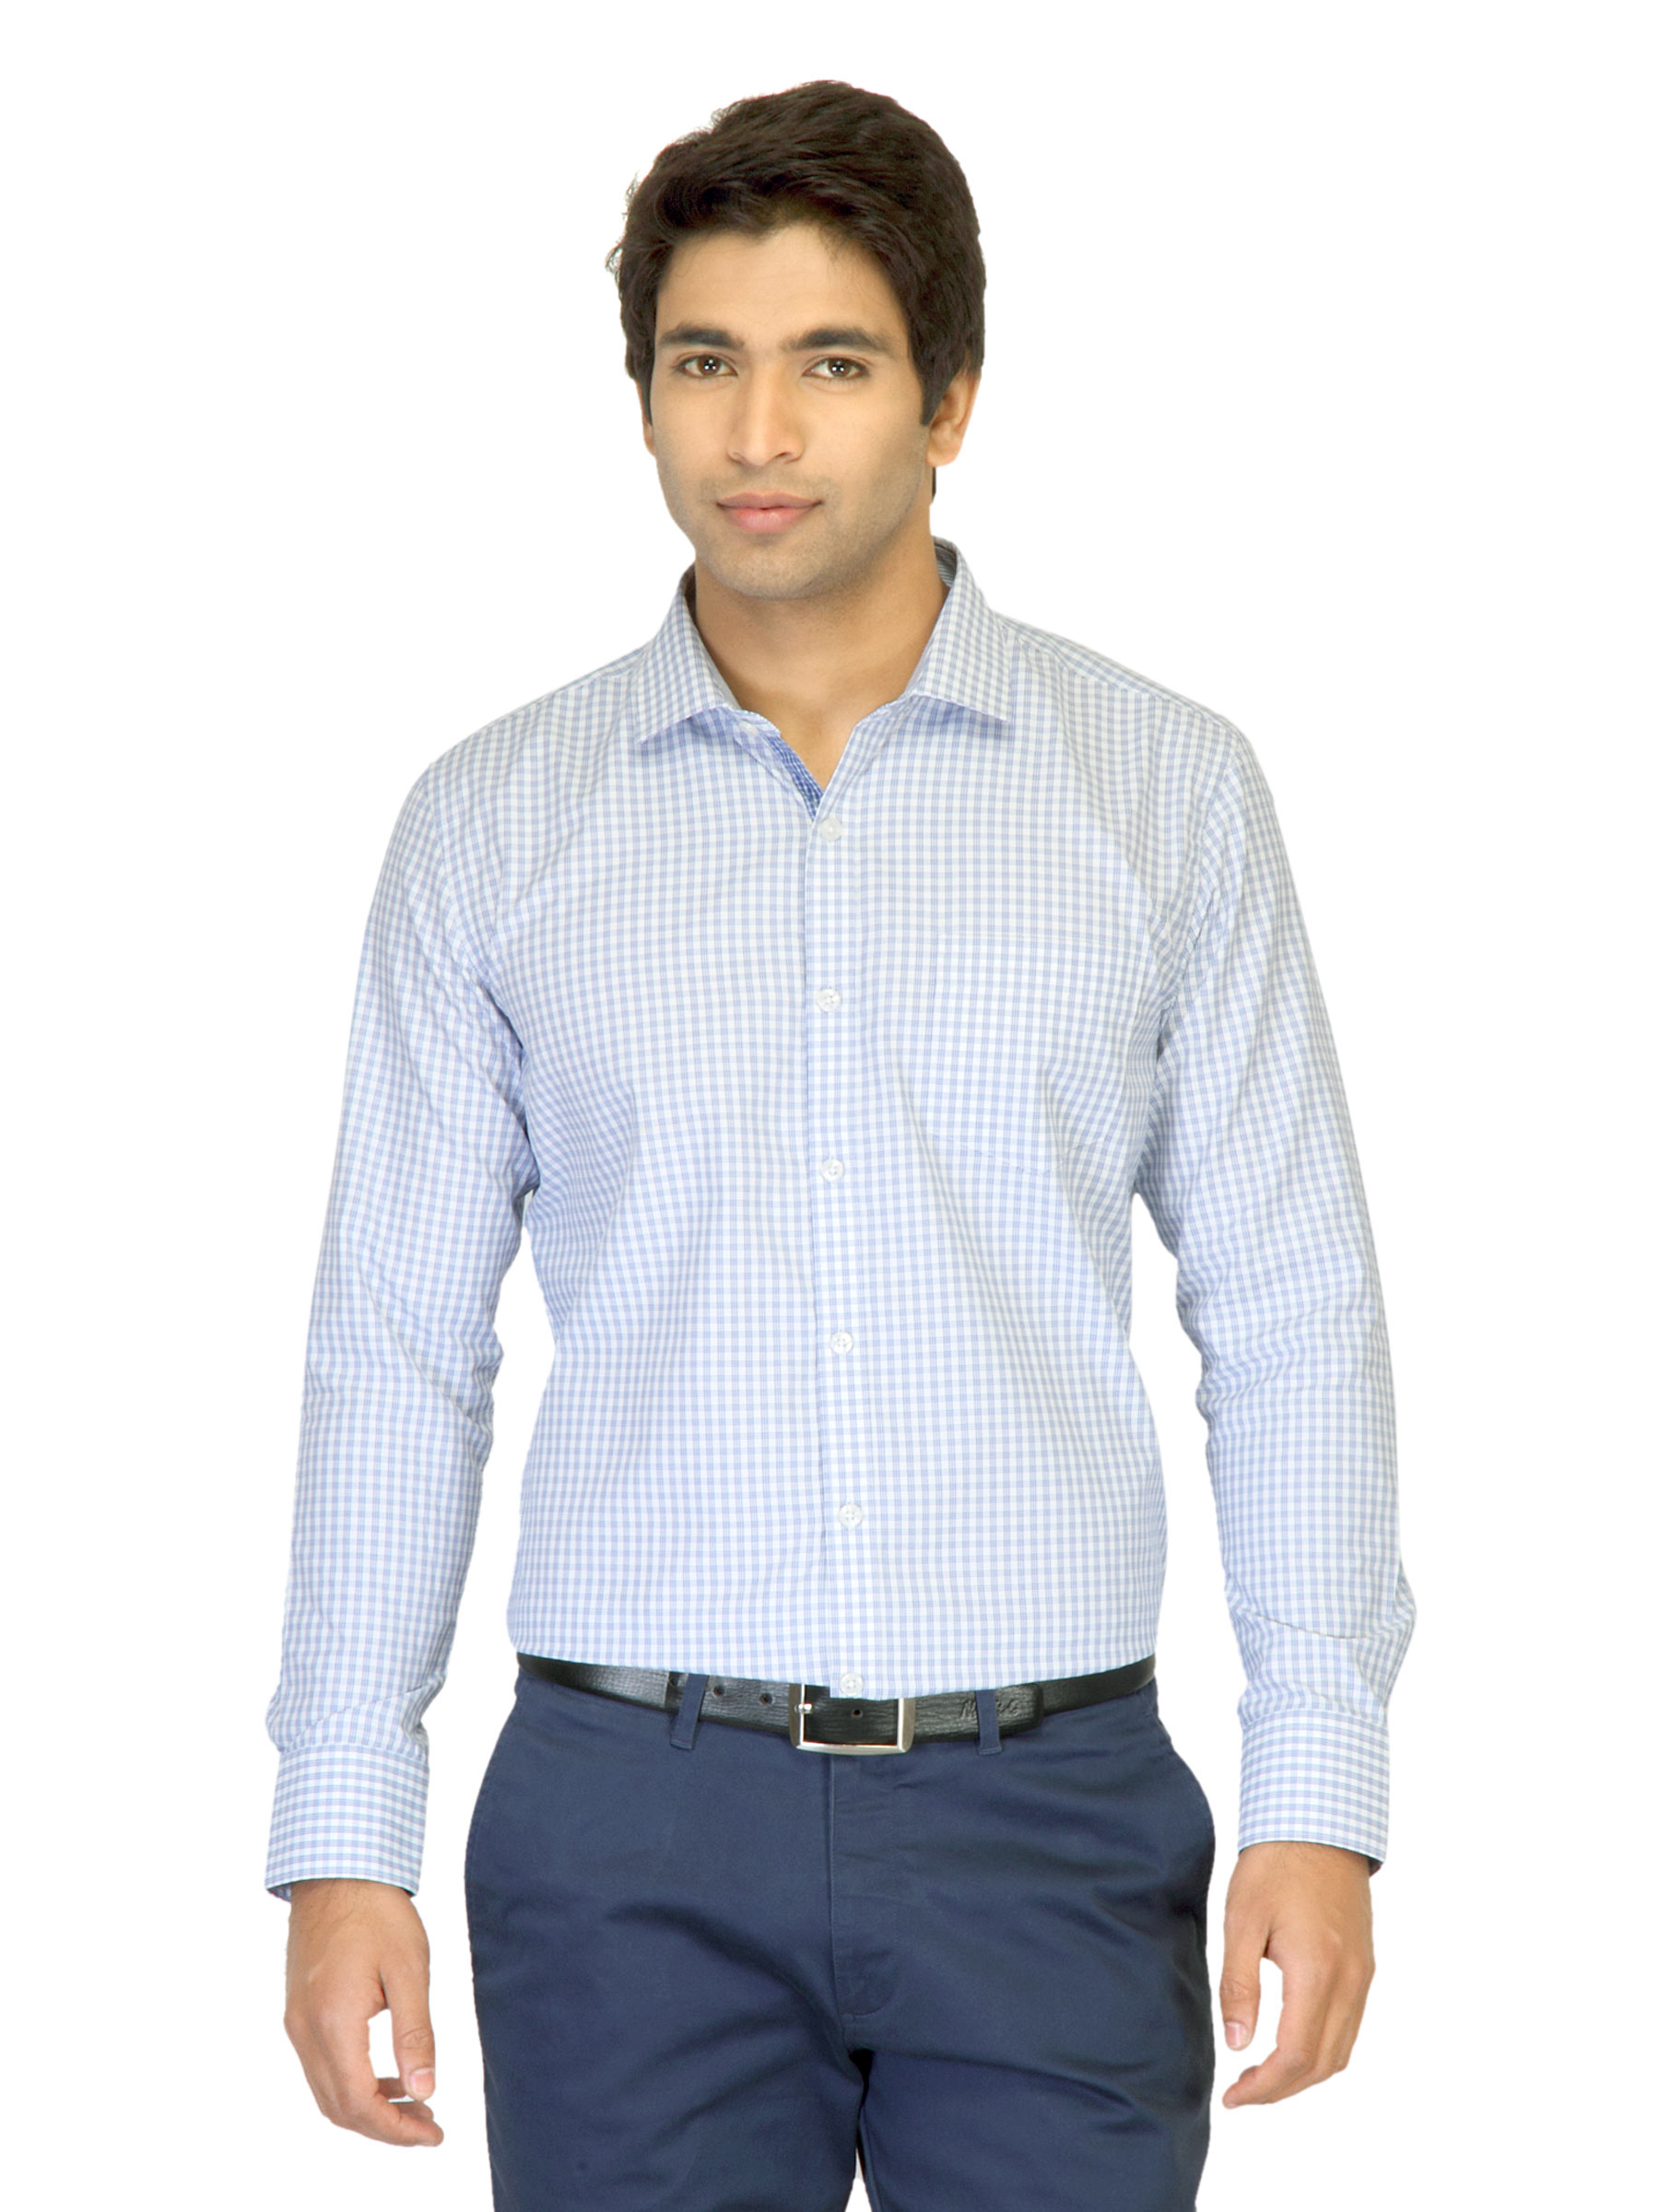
John Miller Men Check Blue Shirt
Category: Apparel / Topwear / Shirts
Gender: Men
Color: Blue
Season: Summer 2012
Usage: Formal